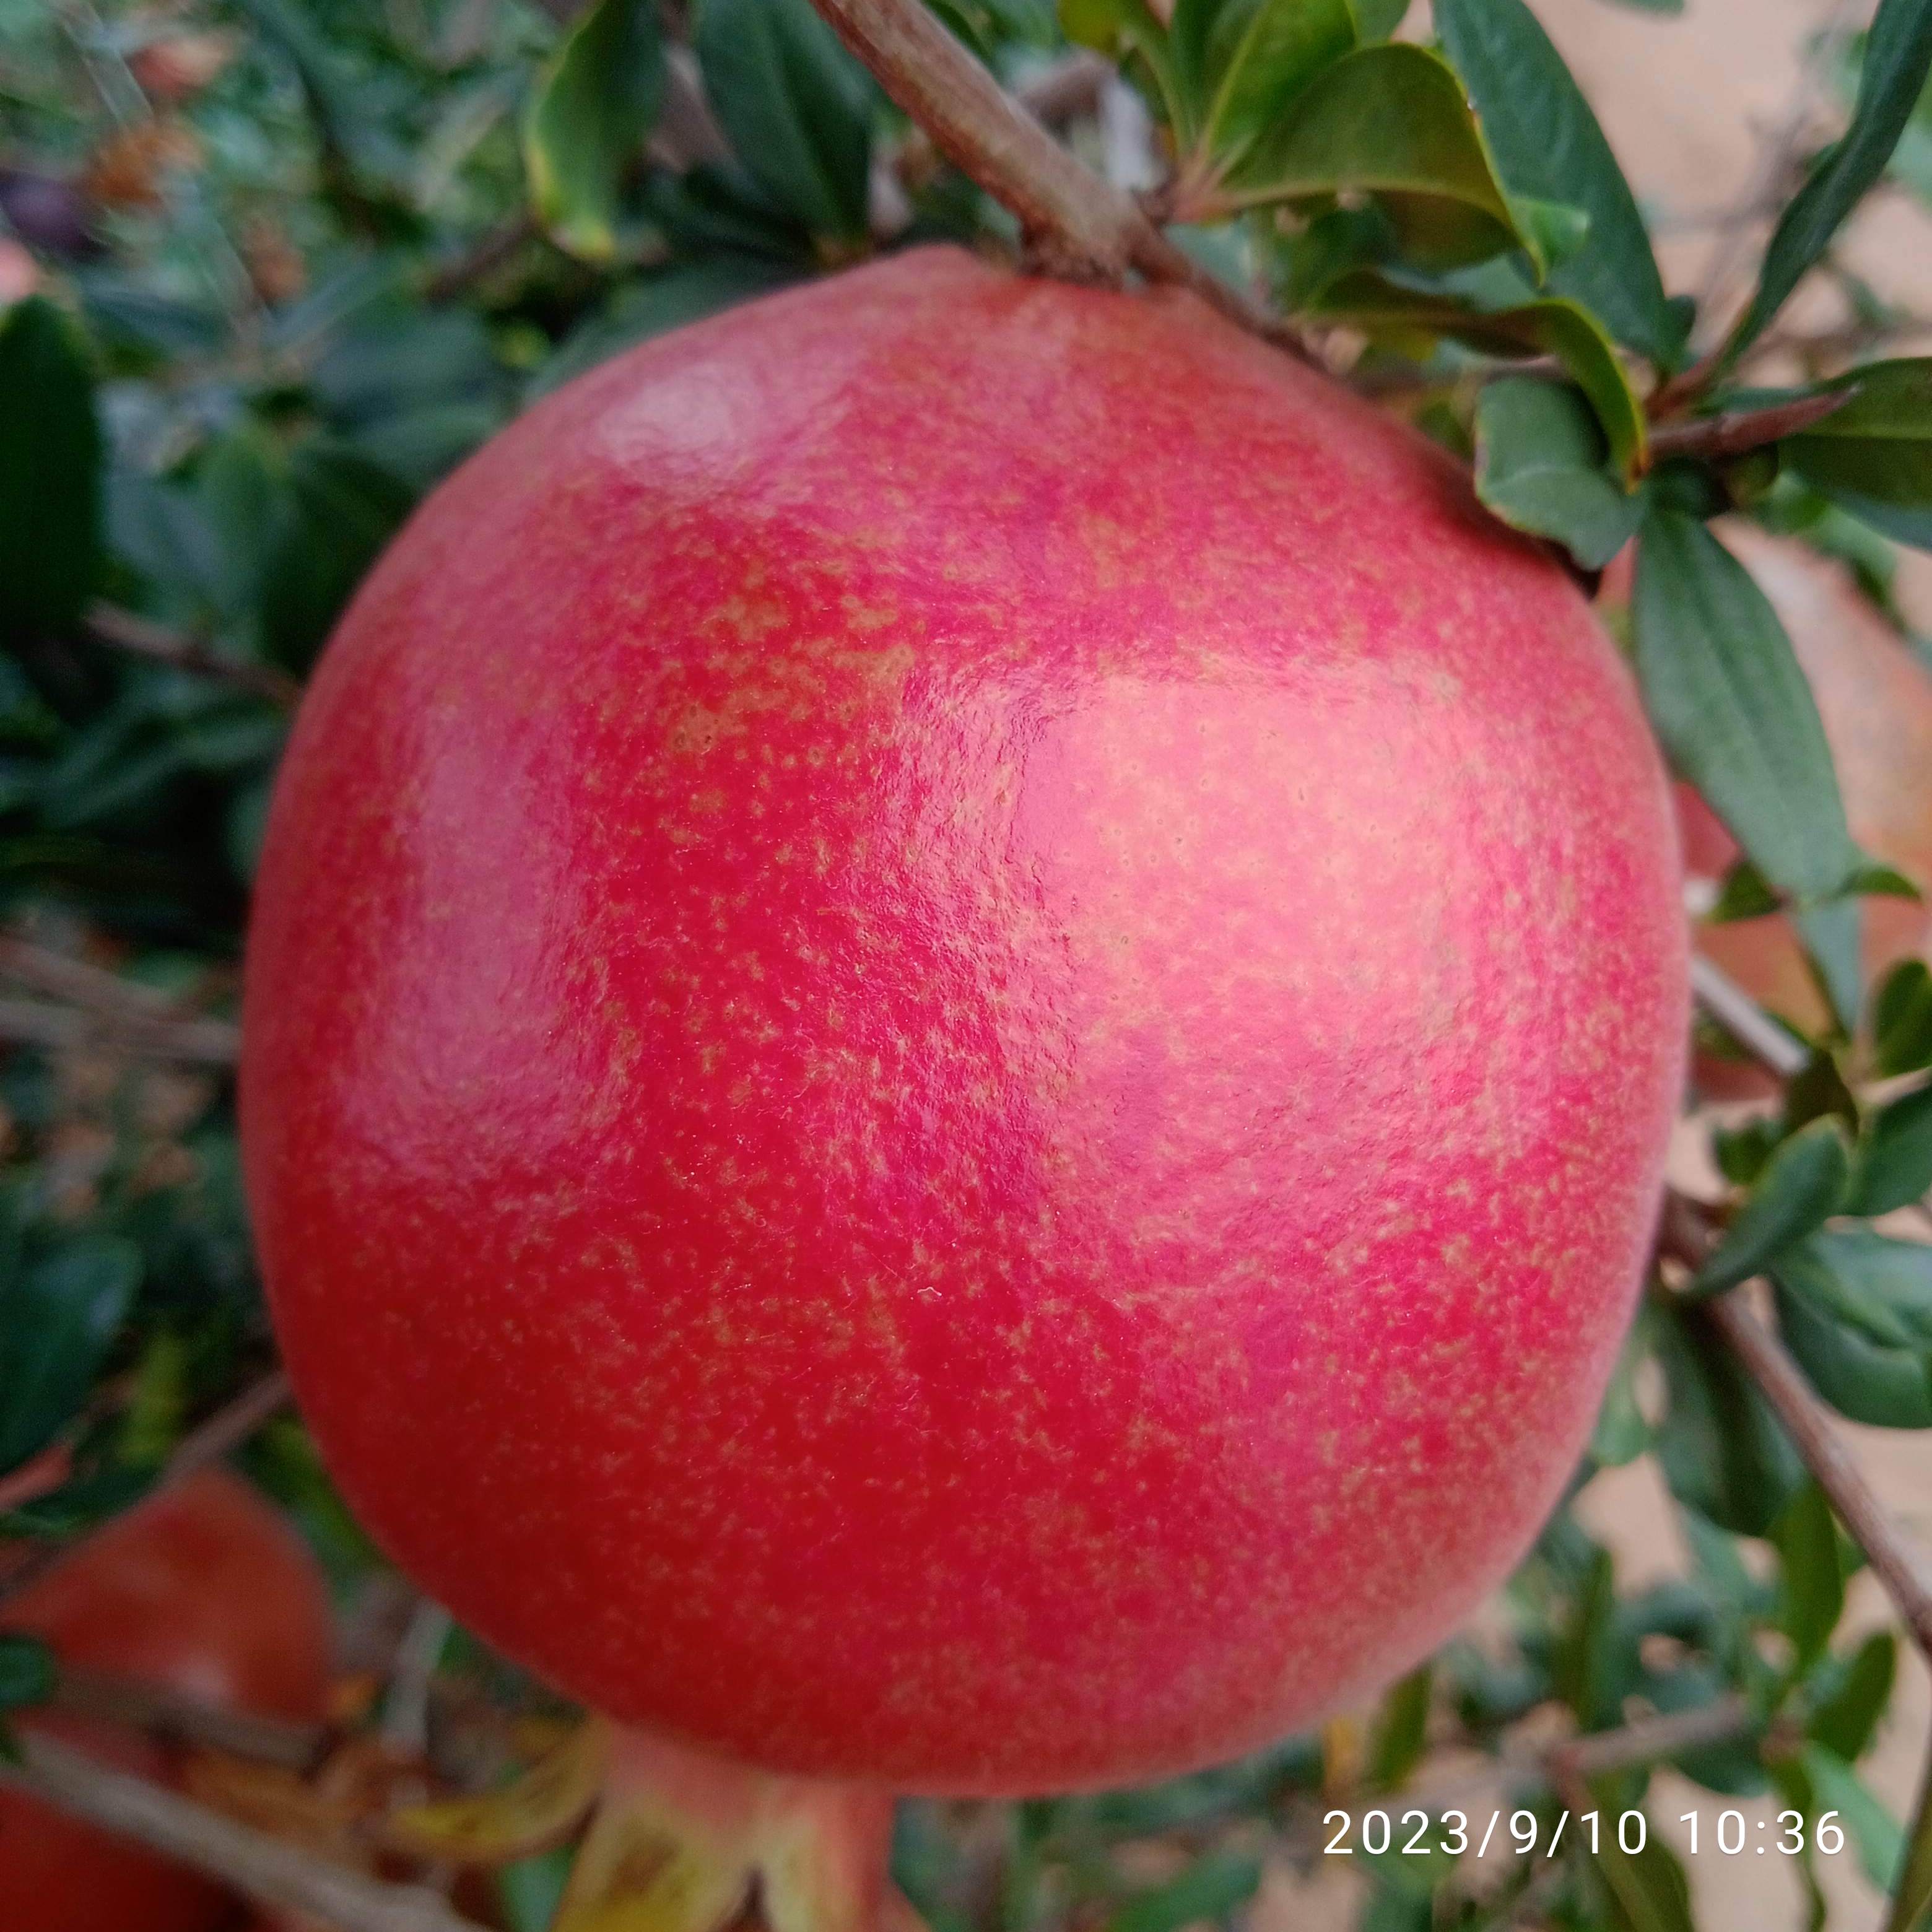
Label: Healthy